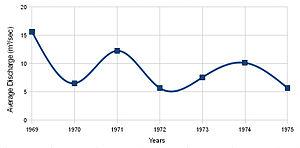
Le débit annuel moyen de rivière Yarkon, Israël pendant 1969 et 1975.
Le Yarkon, est un fleuve d'Israël qui prend sa source près du tel Afek, traverse notamment le nord de Tel Aviv avant de se jeter dans la mer Méditerranée.